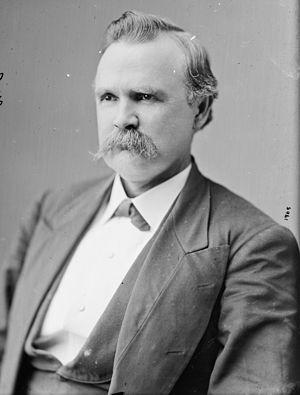
Depuis son admission à l'Union, le 29 décembre 1845, l'État du Texas élit deux sénateurs, membres du Sénat fédéral.